Cremation in Japan

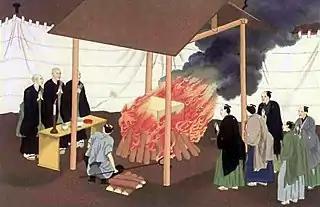
Illustration of an open-air cremation

There is evidence of cremation from the prehistoric Jōmon period. The first notable cremation in Japanese history was that of the Buddhist monk Dōshō in 700 AD. Cremation spread rapidly from this time throughout Japan. Excavations have revealed roughly 2,000 examples of cremation stretching from northern Kyūshū to northeastern Japan (Iwate) with the highest concentrations in the Kinai region of the ancient capitals, the Kantō region of eastern Japan, and northern Kyūshū. The cremation of Empress Jito in 700 BC began an aristocratic tradition which remained generally unbroken until the full-body burial of Emperor Gokomyo in 1654. Even then, his burial was preceded by a symbolic burning. Such false cremations followed by discreet full-body burials became less common with Emperor Komei’s full-body burial in 1867. Towards the end of the Heian period (794–1185), cremation in Japan became a distinctly Buddhist practice, and Buddhist temples came to own or maintain most crematoria. The cost of firewood largely limited cremation to the nobility until the Kamakura period (1185–1333), when it spread to the common people. During the Edo/Tokugawa period (1603–1868), in modern-day Akita prefecture, each household in a certain village would contribute two bundles of straw towards the cremation of a recently deceased member of the community.